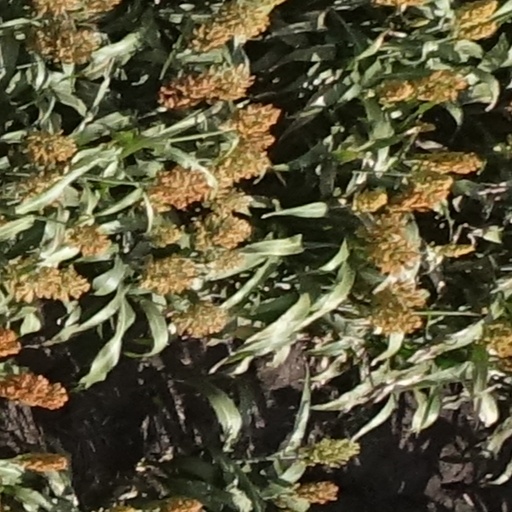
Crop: sorghum